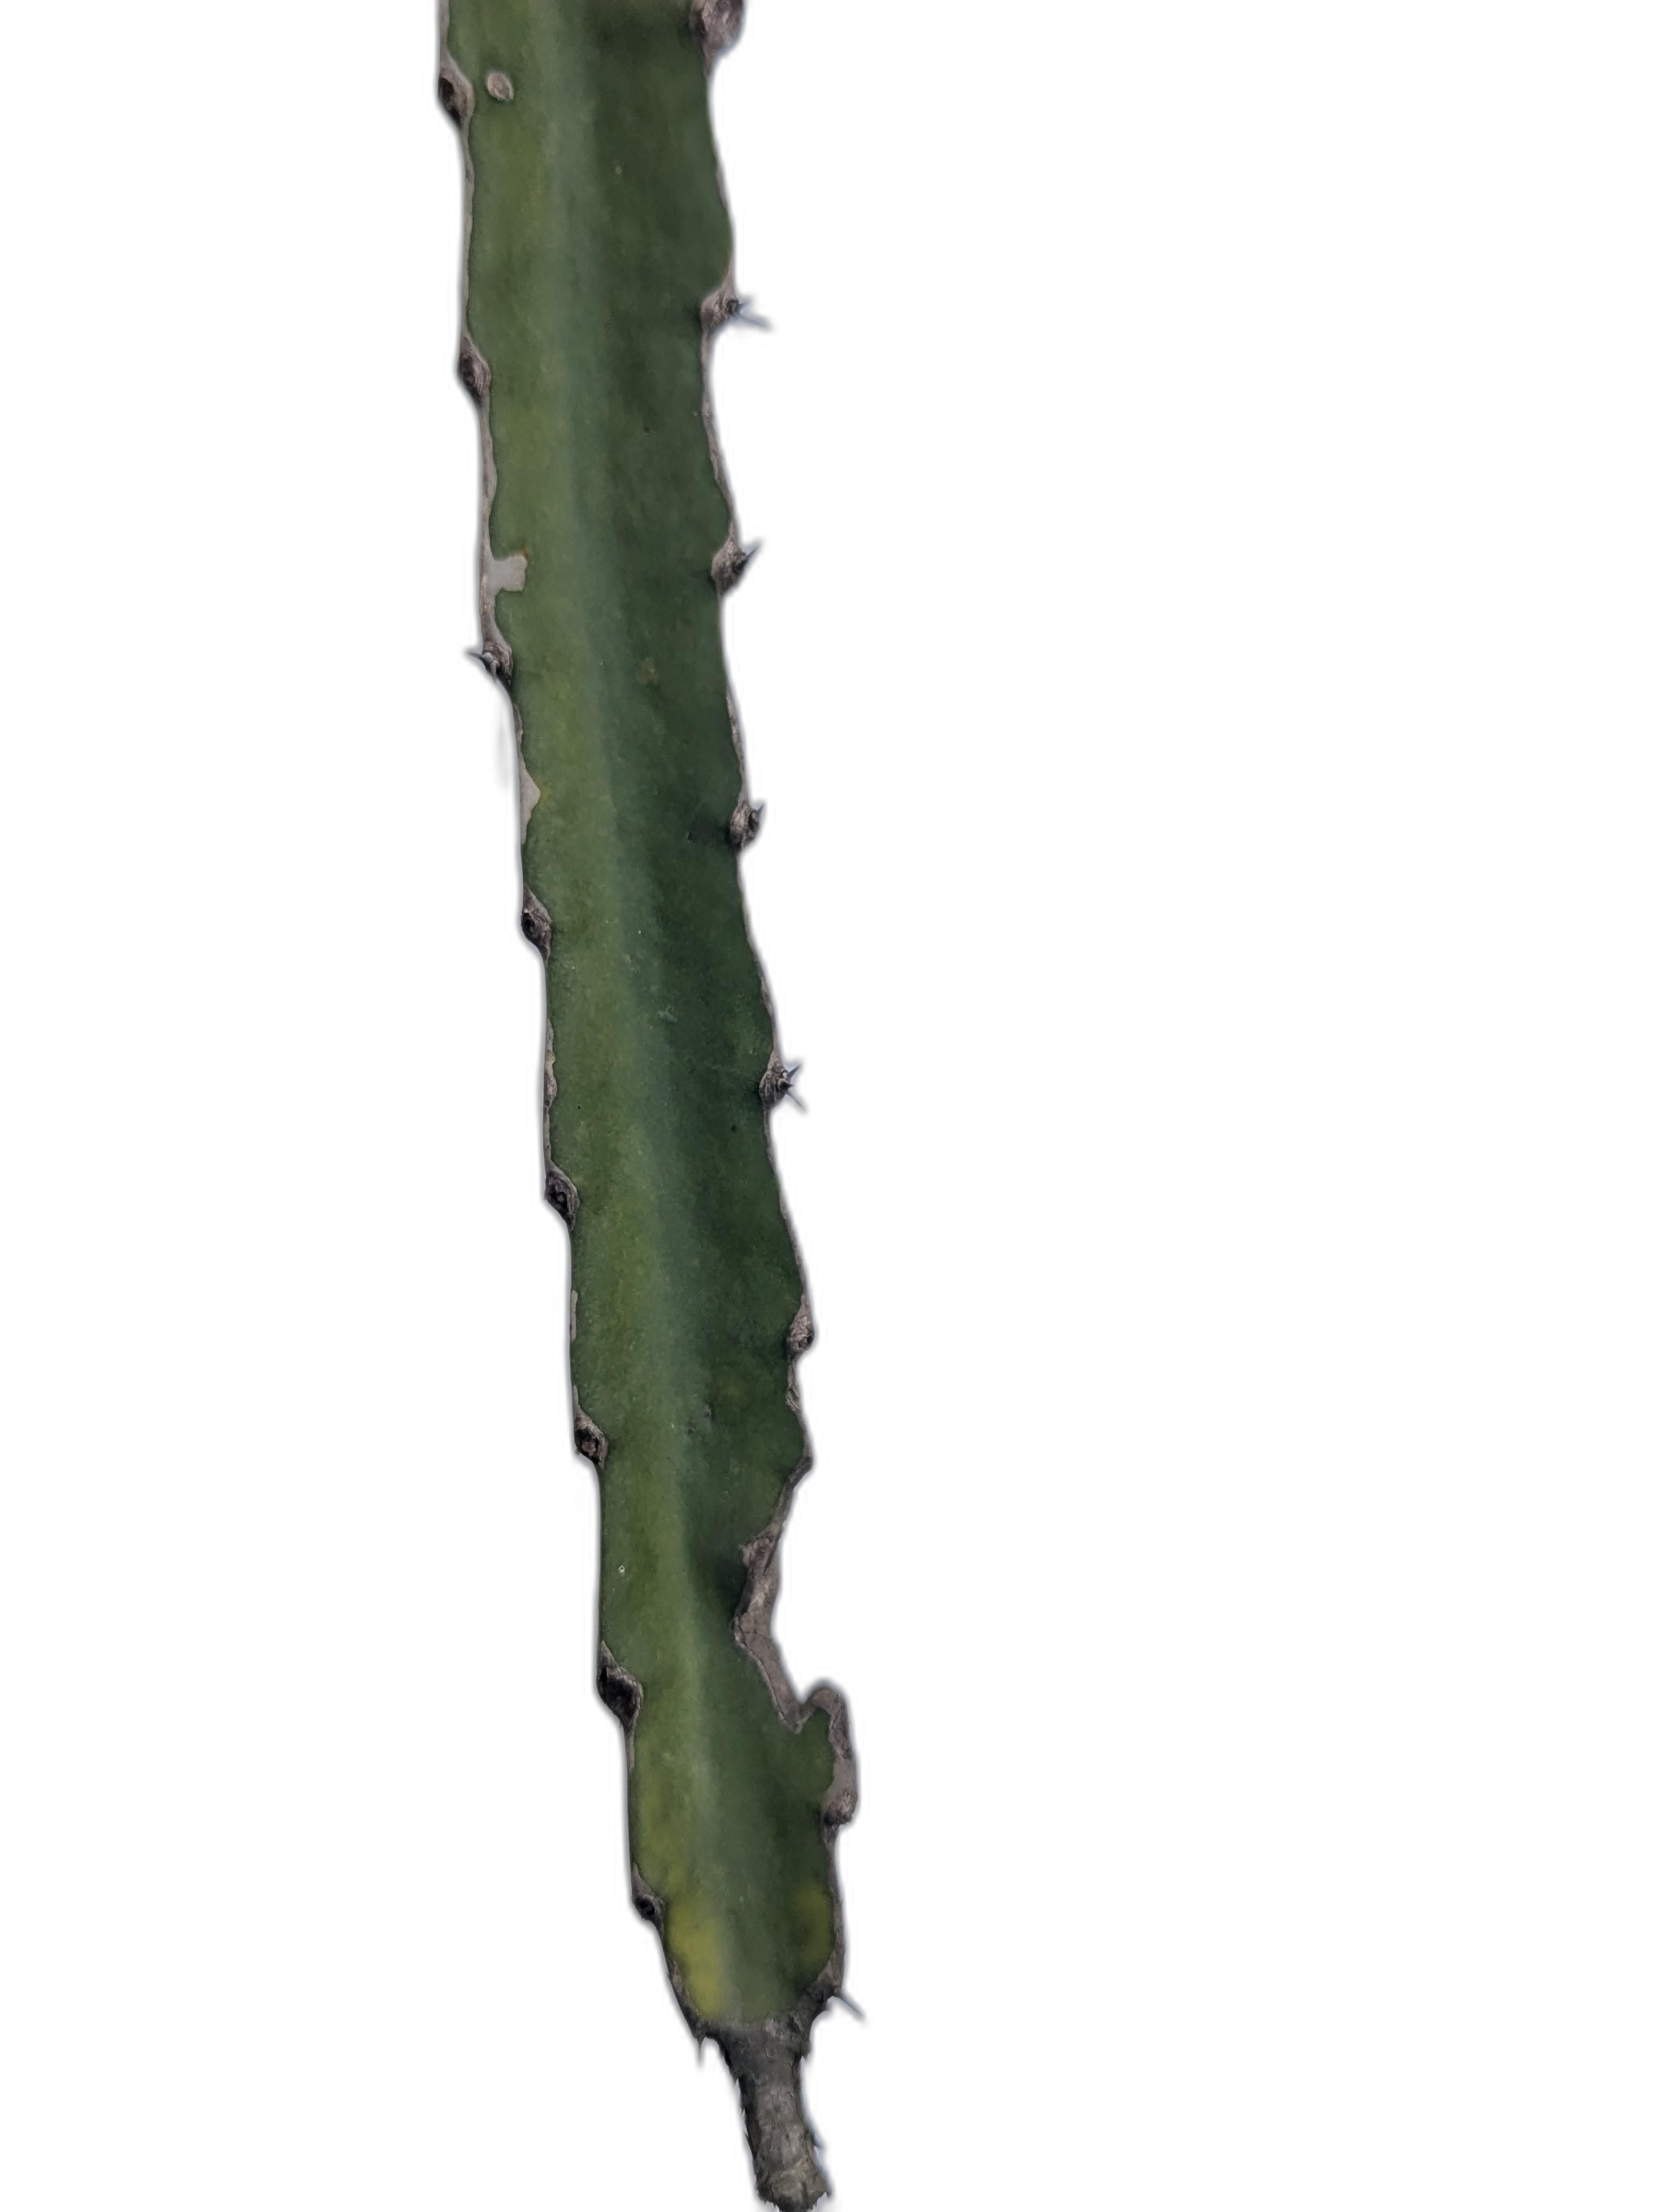
Label: Good leaf